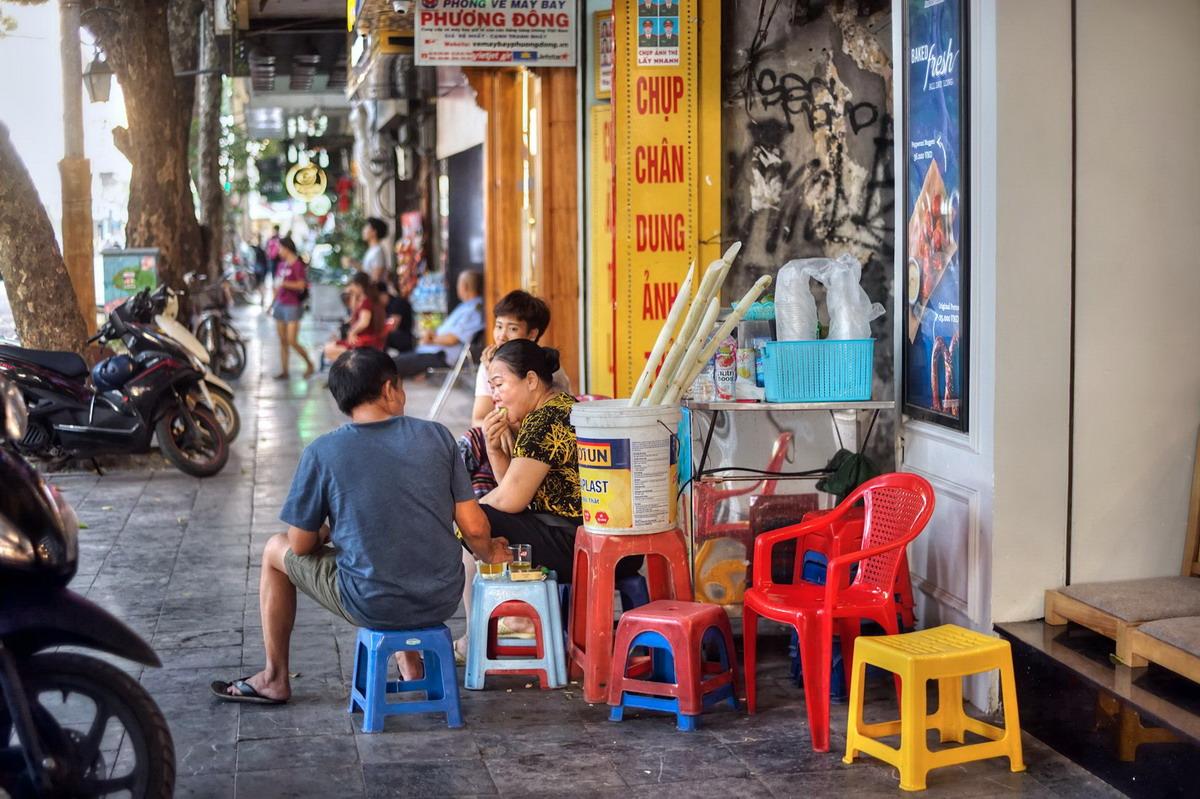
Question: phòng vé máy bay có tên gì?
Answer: phòng vé máy bay có tên phương đông